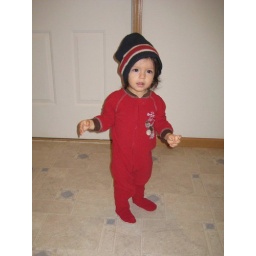
We found Alaina wandering around the house one morning with Dan's hat on her head.